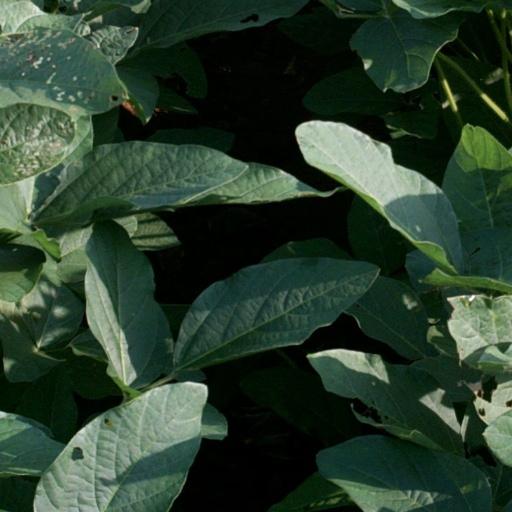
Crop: soybean